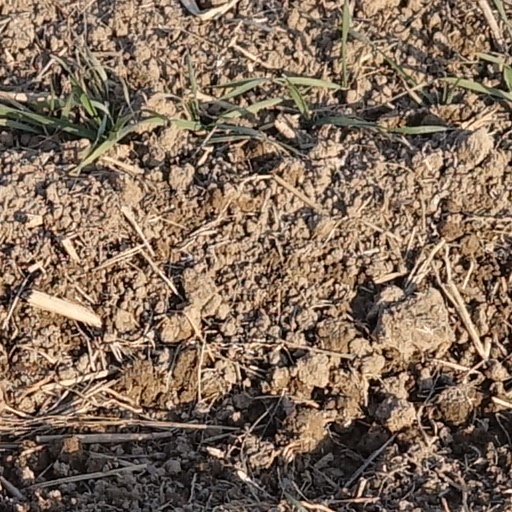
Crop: wheat